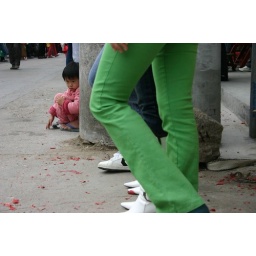
A little girl by the road